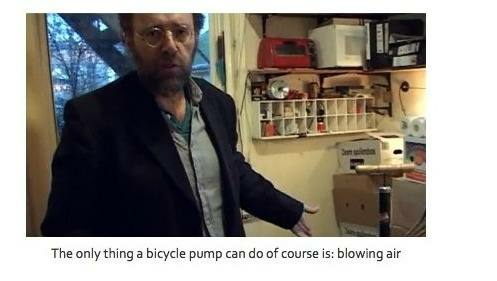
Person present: Yes